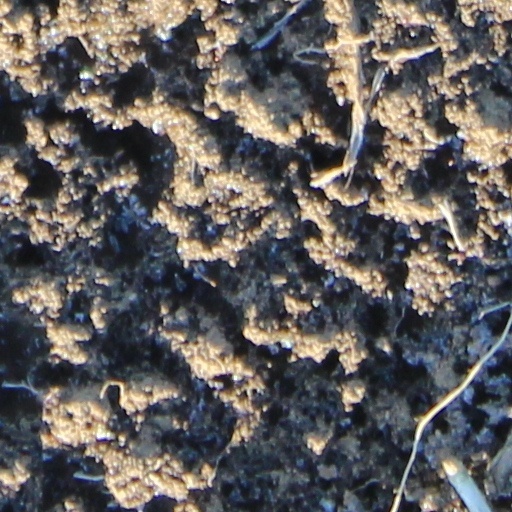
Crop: wheat